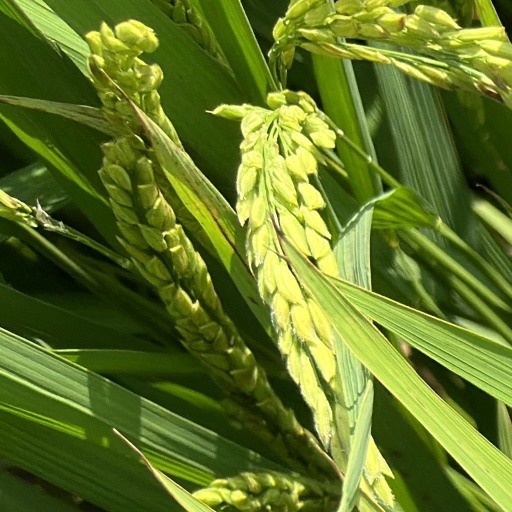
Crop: rice